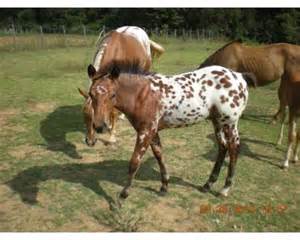
Label: cavallo